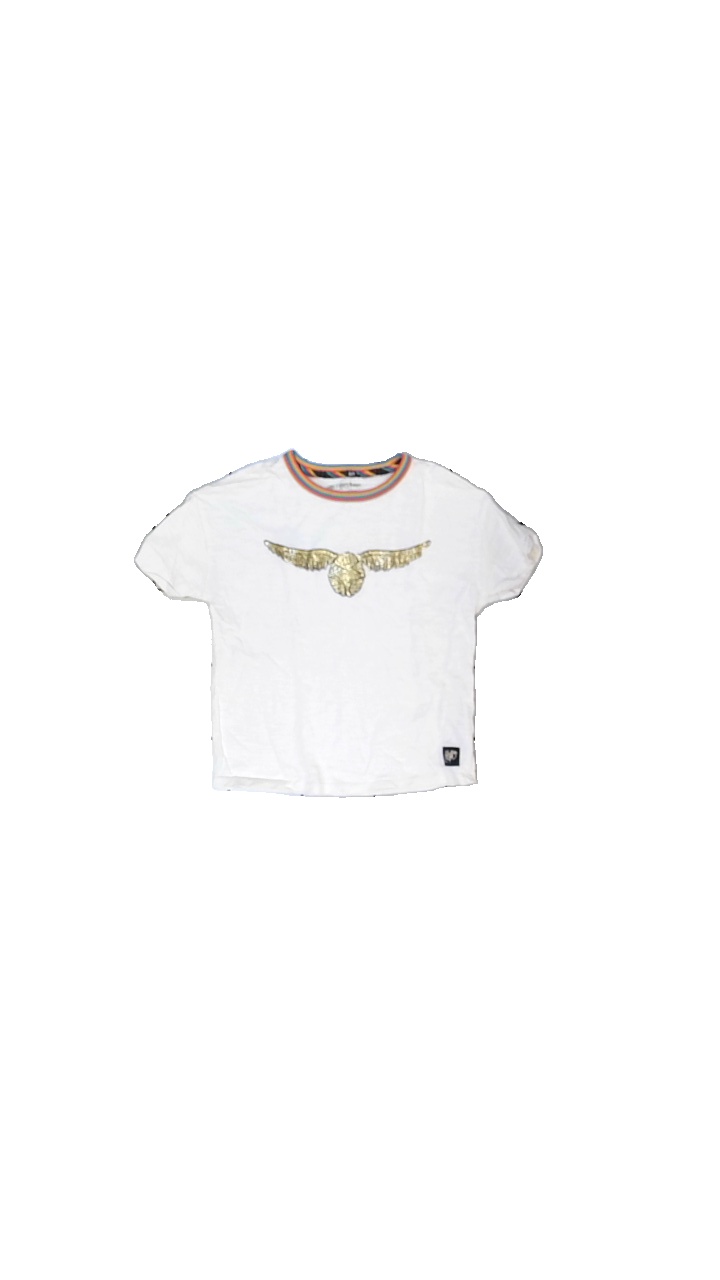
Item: T-shirt (Children)
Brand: M&s
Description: Harry Potter t-shirt
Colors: White, Yellow, Black, Multicolor
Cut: Regular, C-collar
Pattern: Other
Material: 100% cotton
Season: All
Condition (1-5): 4
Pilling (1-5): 5
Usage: Reuse
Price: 100-150